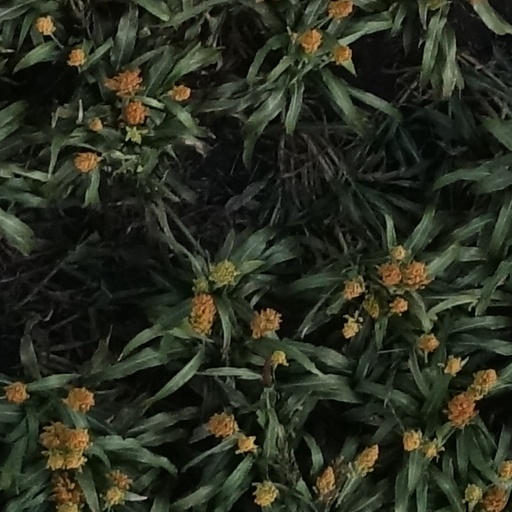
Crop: sorghum